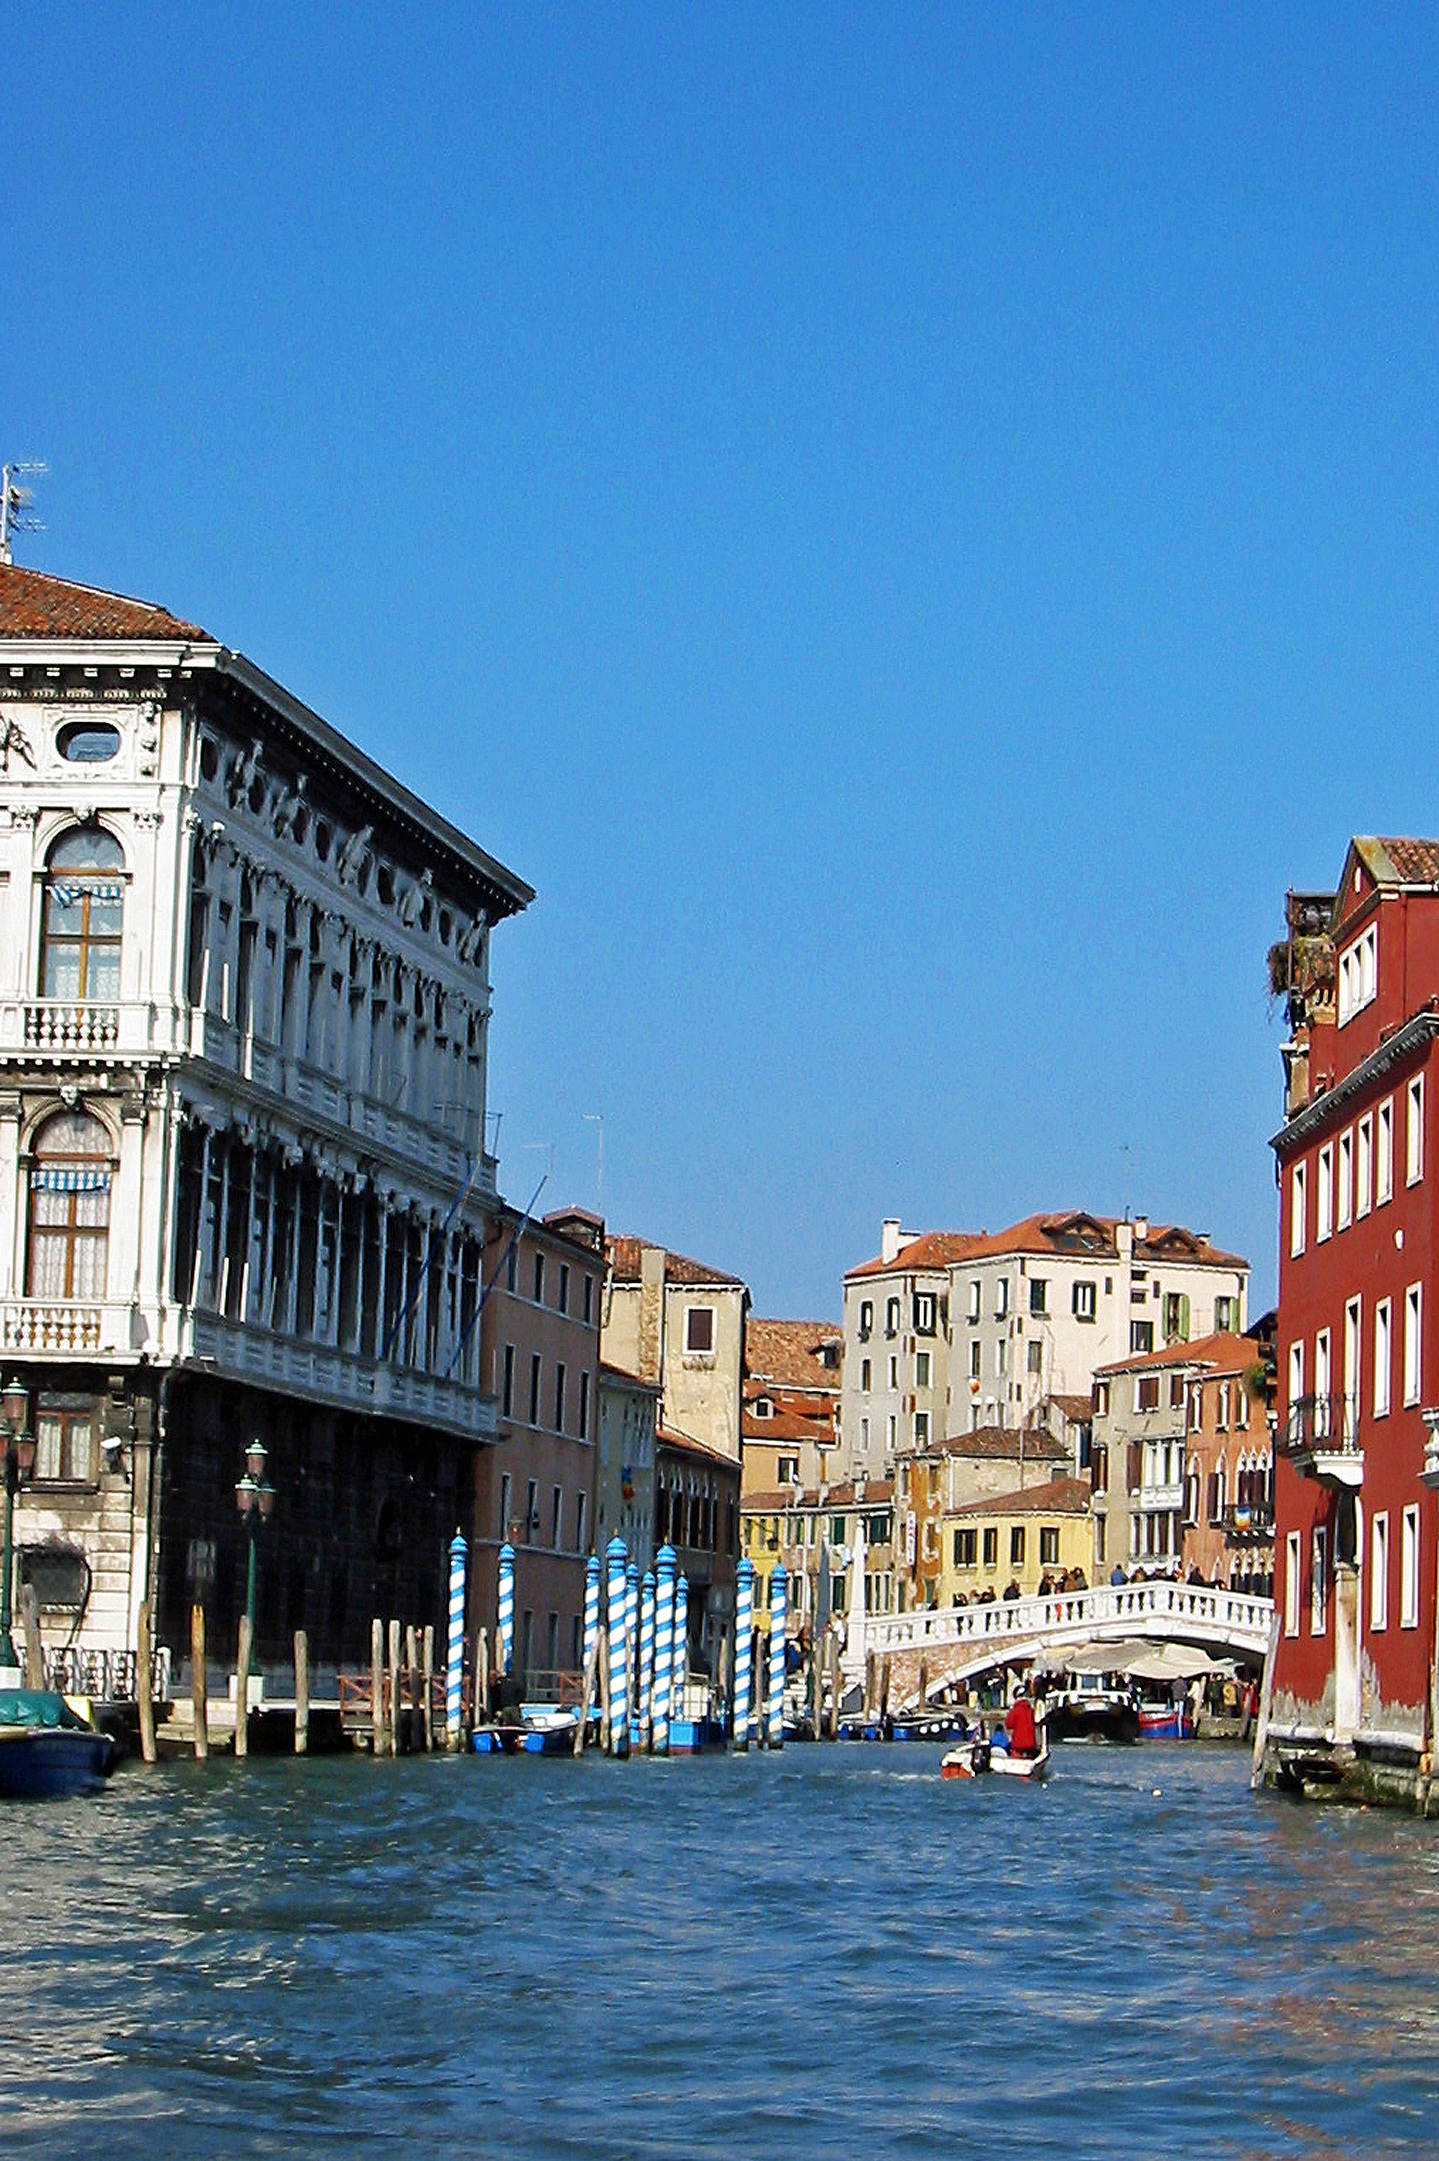
sea, boat, bridge, town, river, canal, cityscape, vacation, travel, vehicle, italy, venice, waterway, houses, gondolas, gondoliers, geographical feature